Gold Bar Park

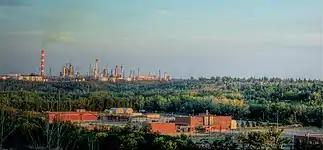
The waste water treatment plant.

Gold Bar Park is a municipal park in Edmonton, Alberta, Canada. A footbridge goes over the North Saskatchewan River and connects Gold Bar Park with Rundle Park.